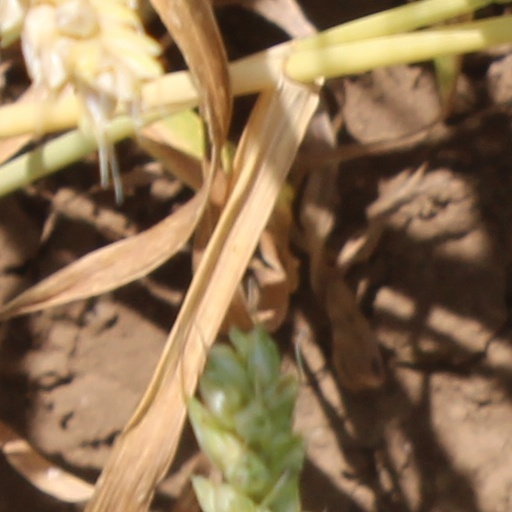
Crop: wheat